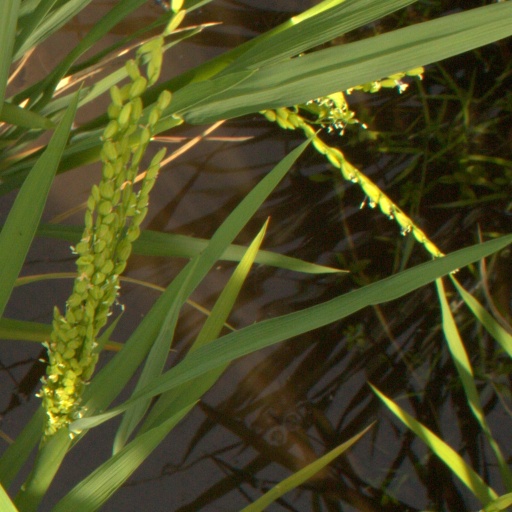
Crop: rice